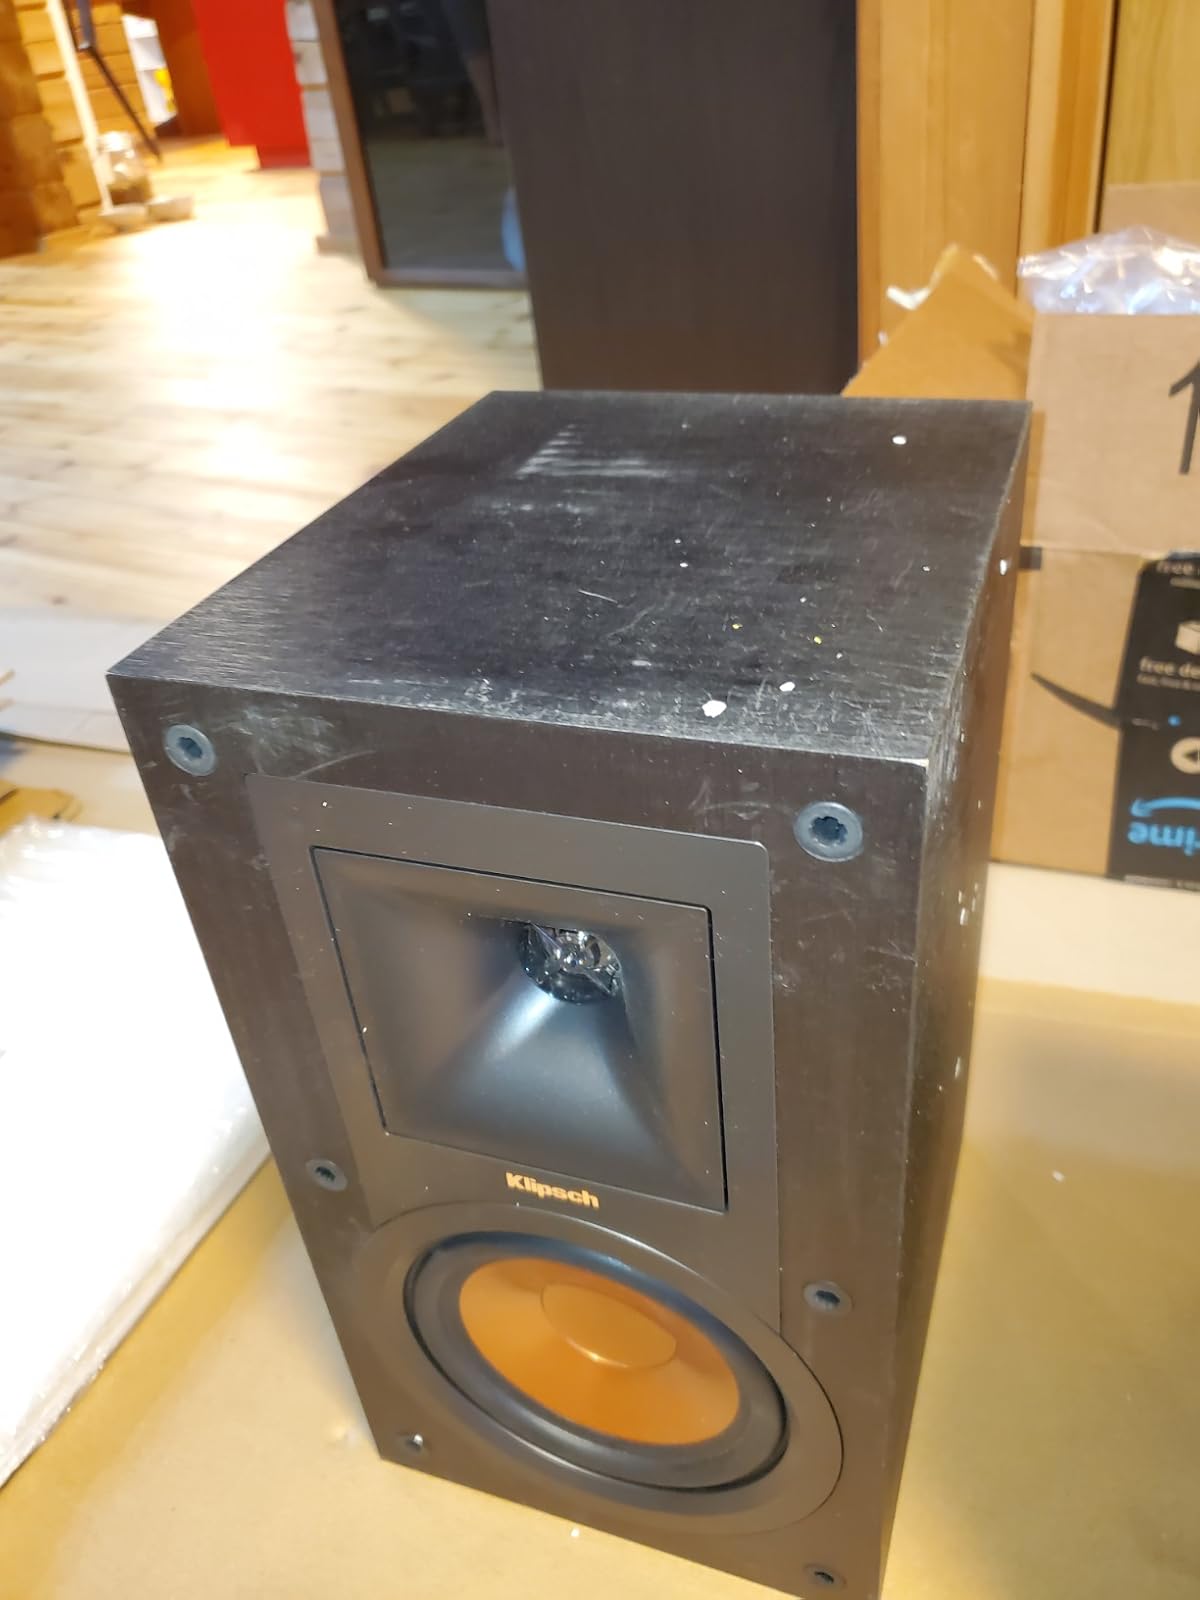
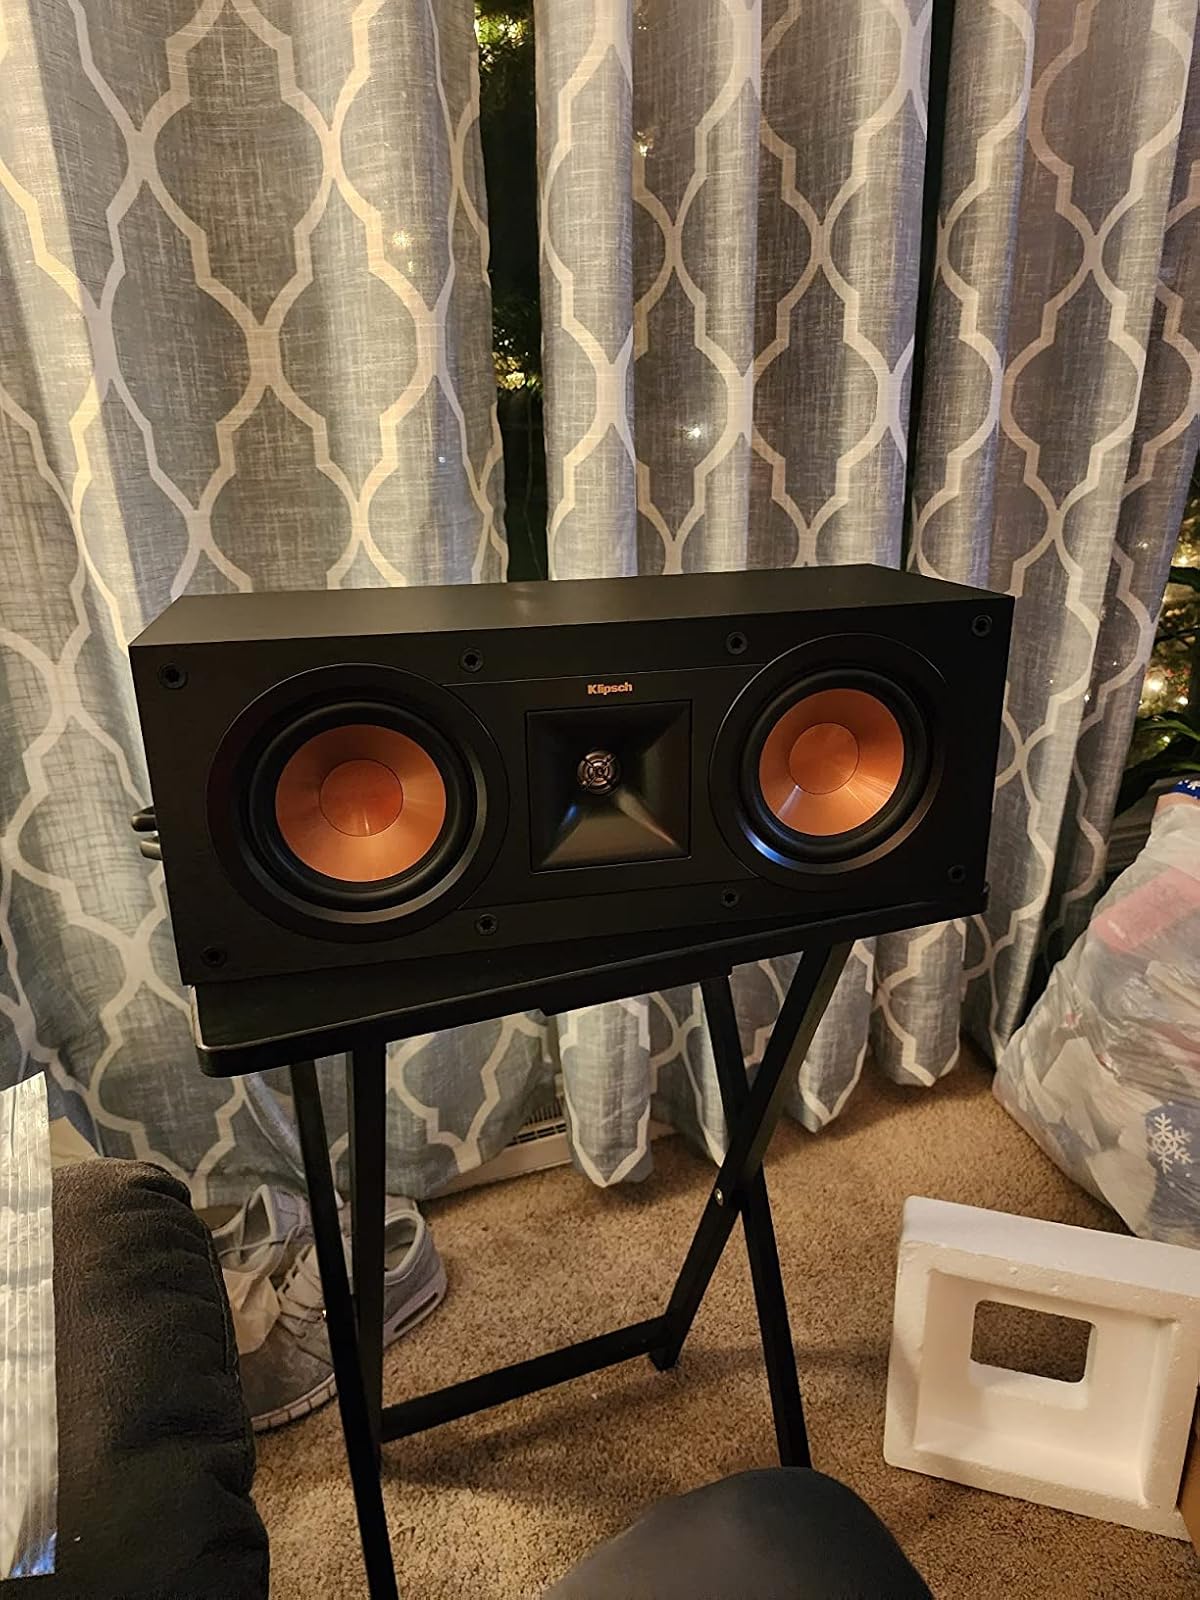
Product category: speaker
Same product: no